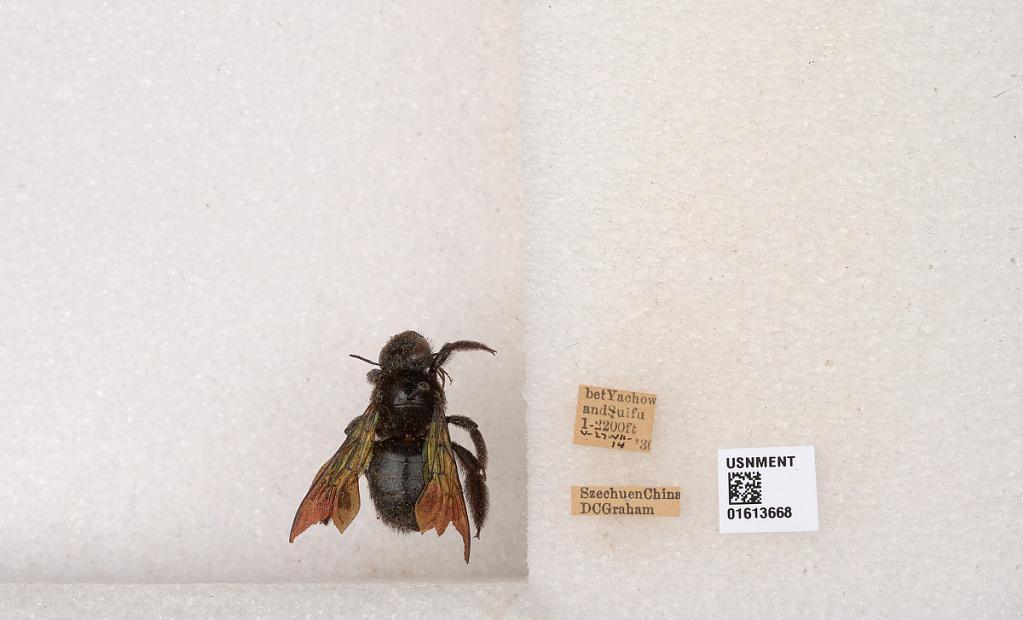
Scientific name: Xylocopa (Biluna) tranquebarorum tranquebarorum (Swederus)
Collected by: D. Graham
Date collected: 1930-5-27
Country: China
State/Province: Sichuan
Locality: bet Yachow and Suifu